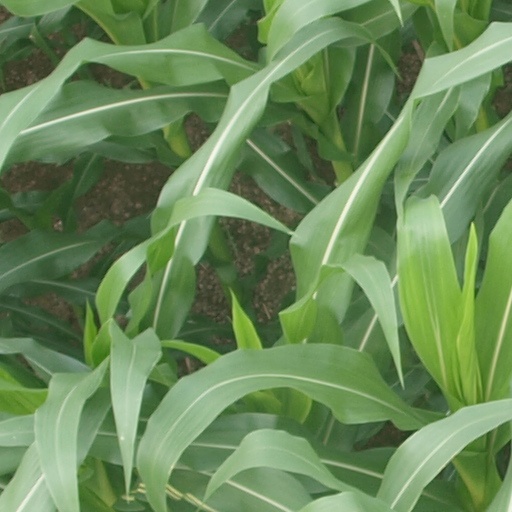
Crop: maize; corn